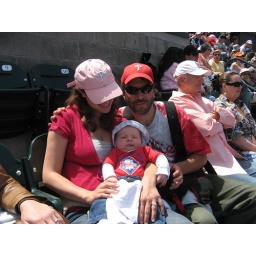
happy family and dooshie in pink shirt